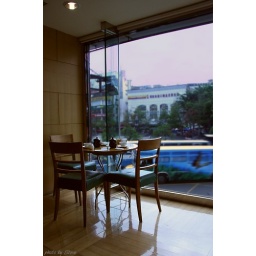
window view(2'nd floor coffee shop of SOGO Dept.store in Hsing-Chu city , Taiwan )